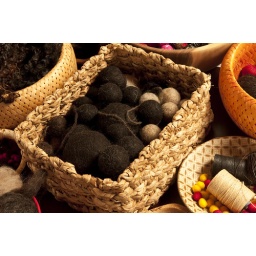
Left over felt balls from wall sculpture.